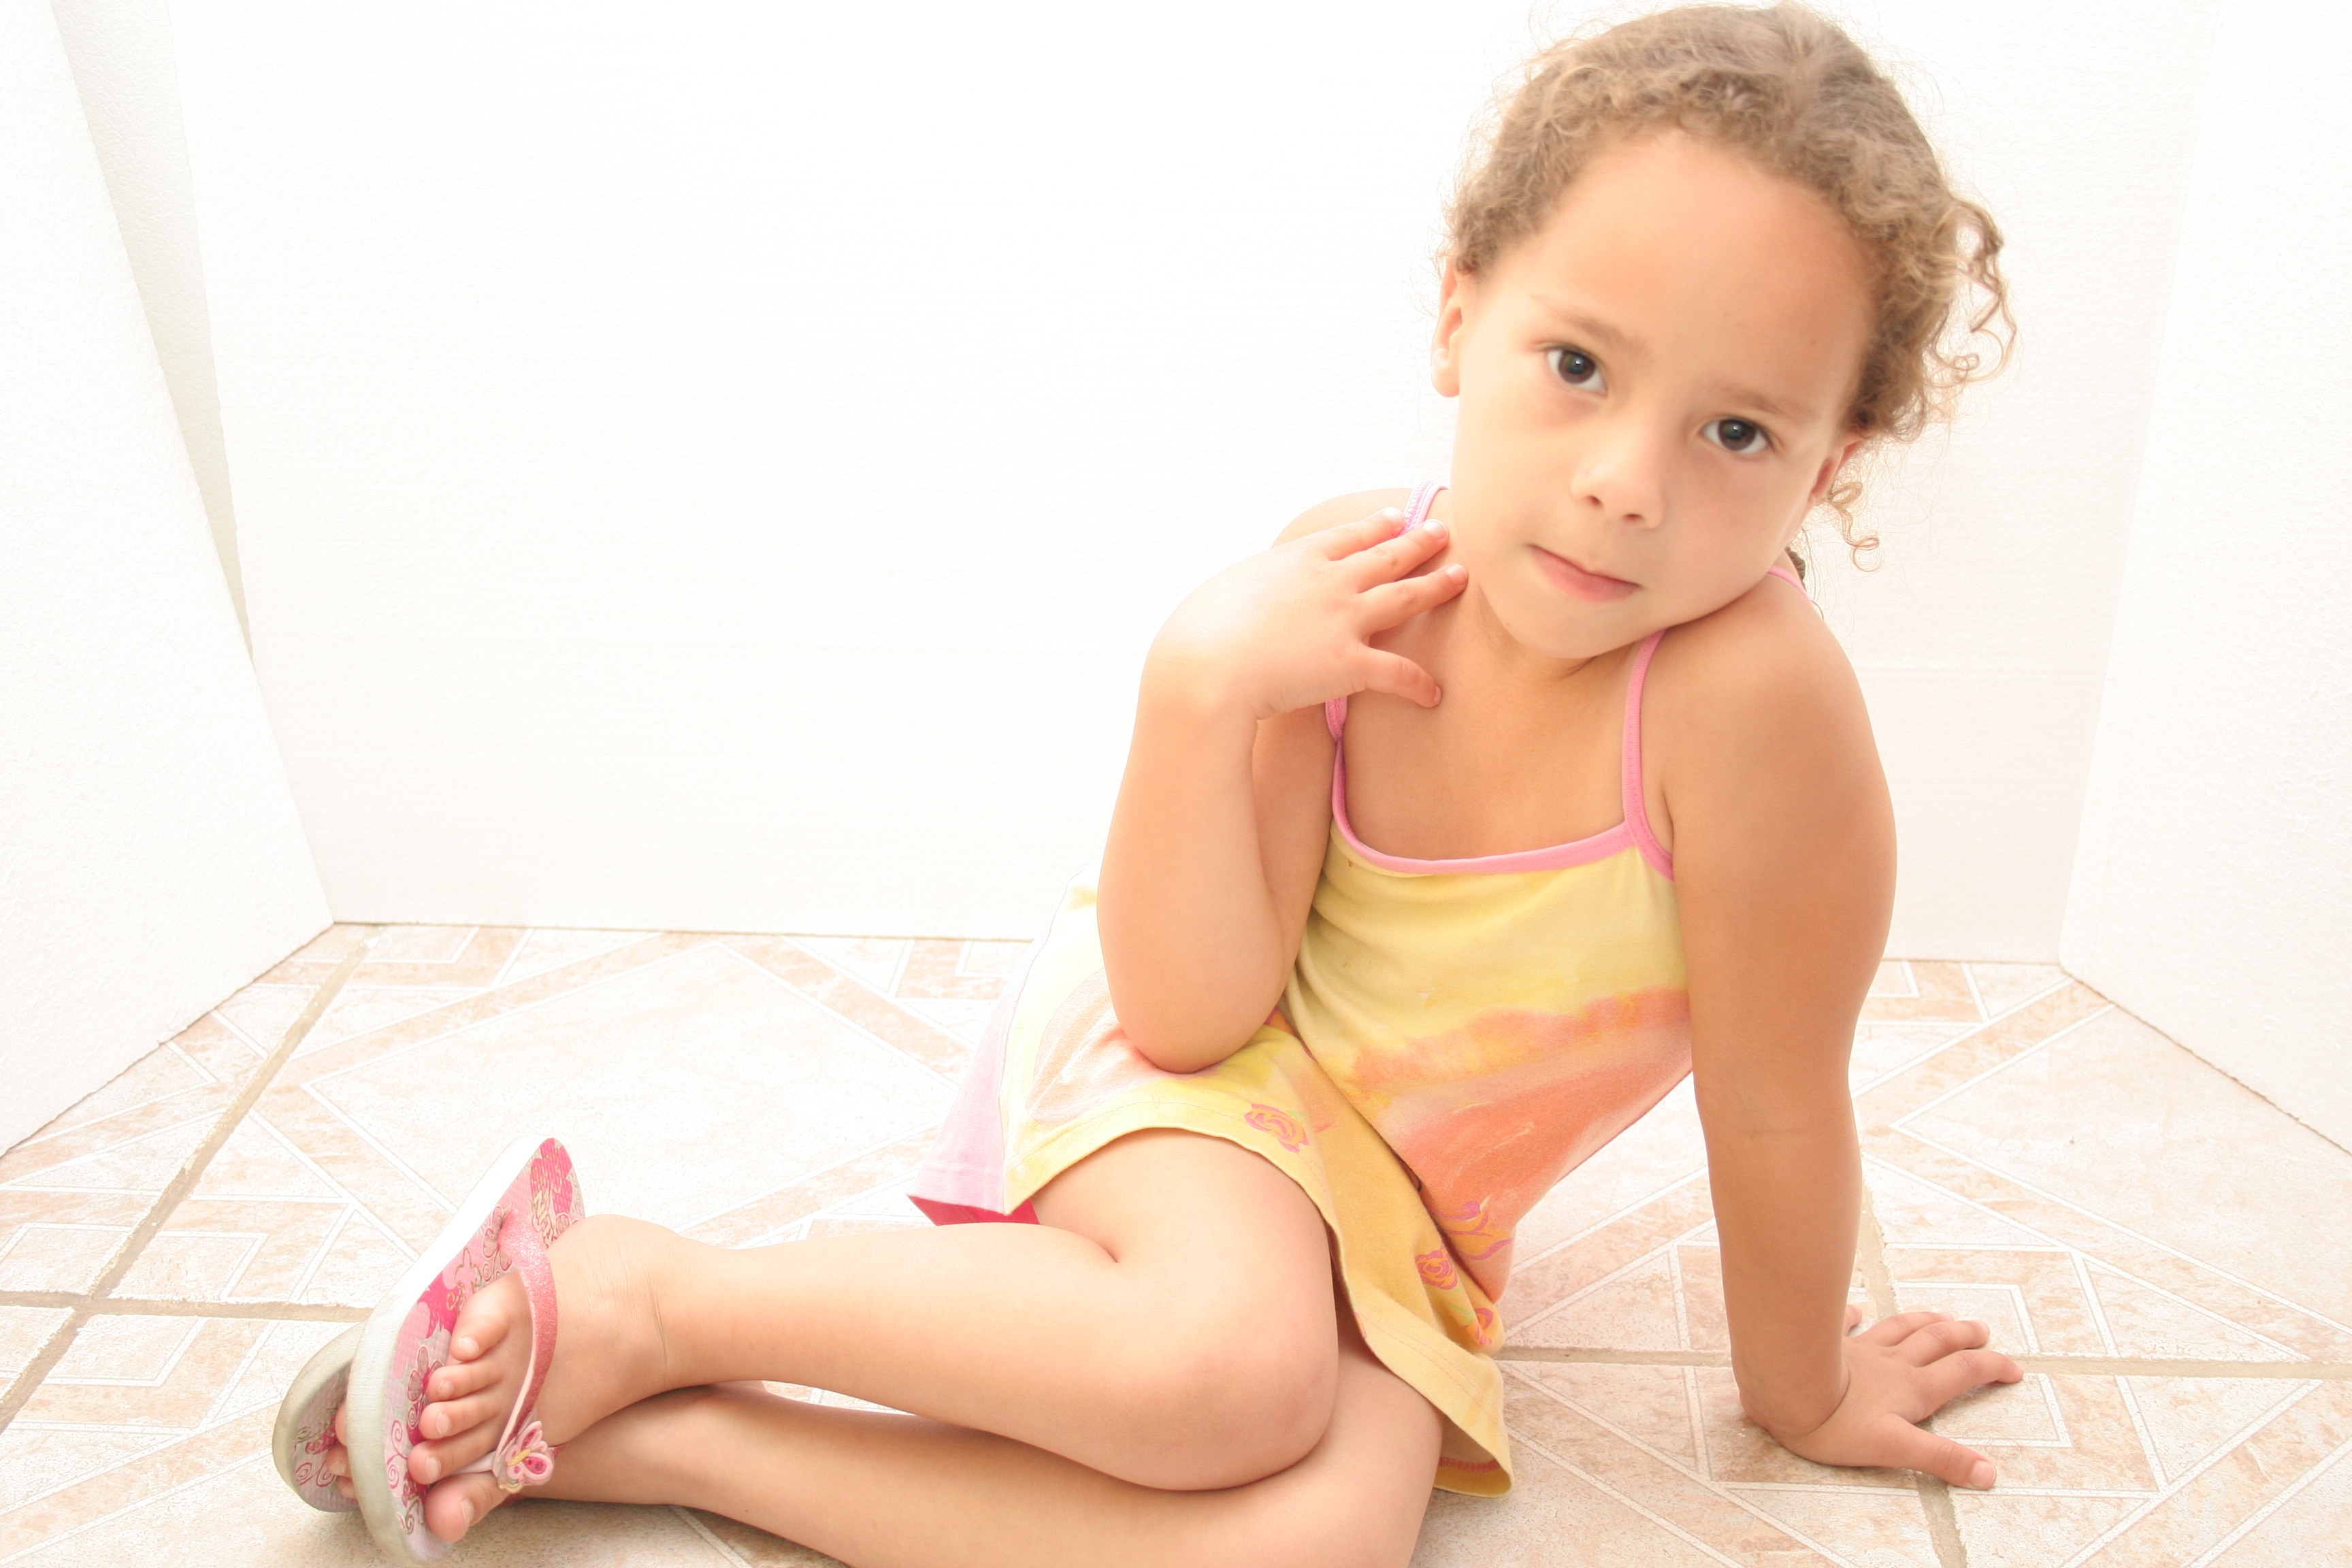
hand, person, hair, leg, finger, sitting, natural, clothing, hairstyle, smile, mouth, long hair, human body, girls, children, pose, beautiful, blond, photo shoot, human positions, gravure idol